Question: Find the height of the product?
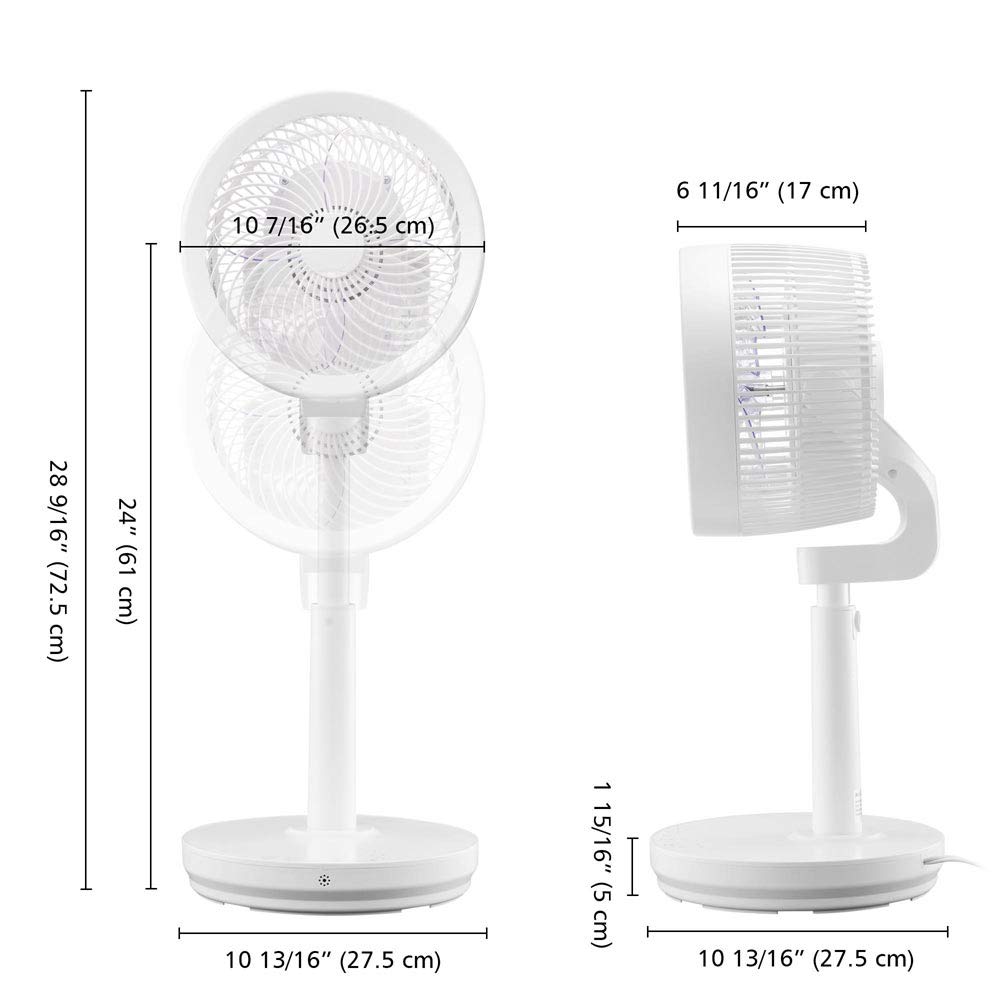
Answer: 72.5 centimetre